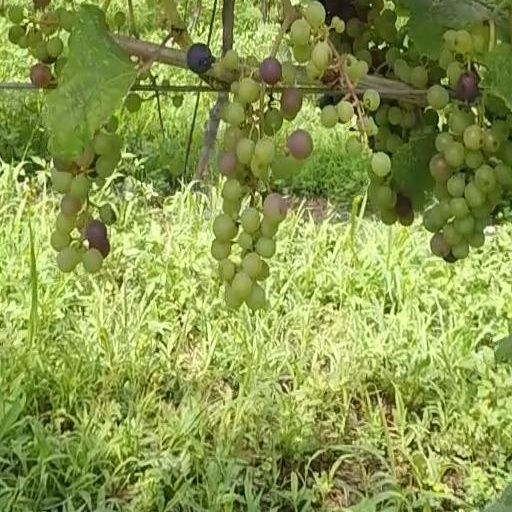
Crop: grape